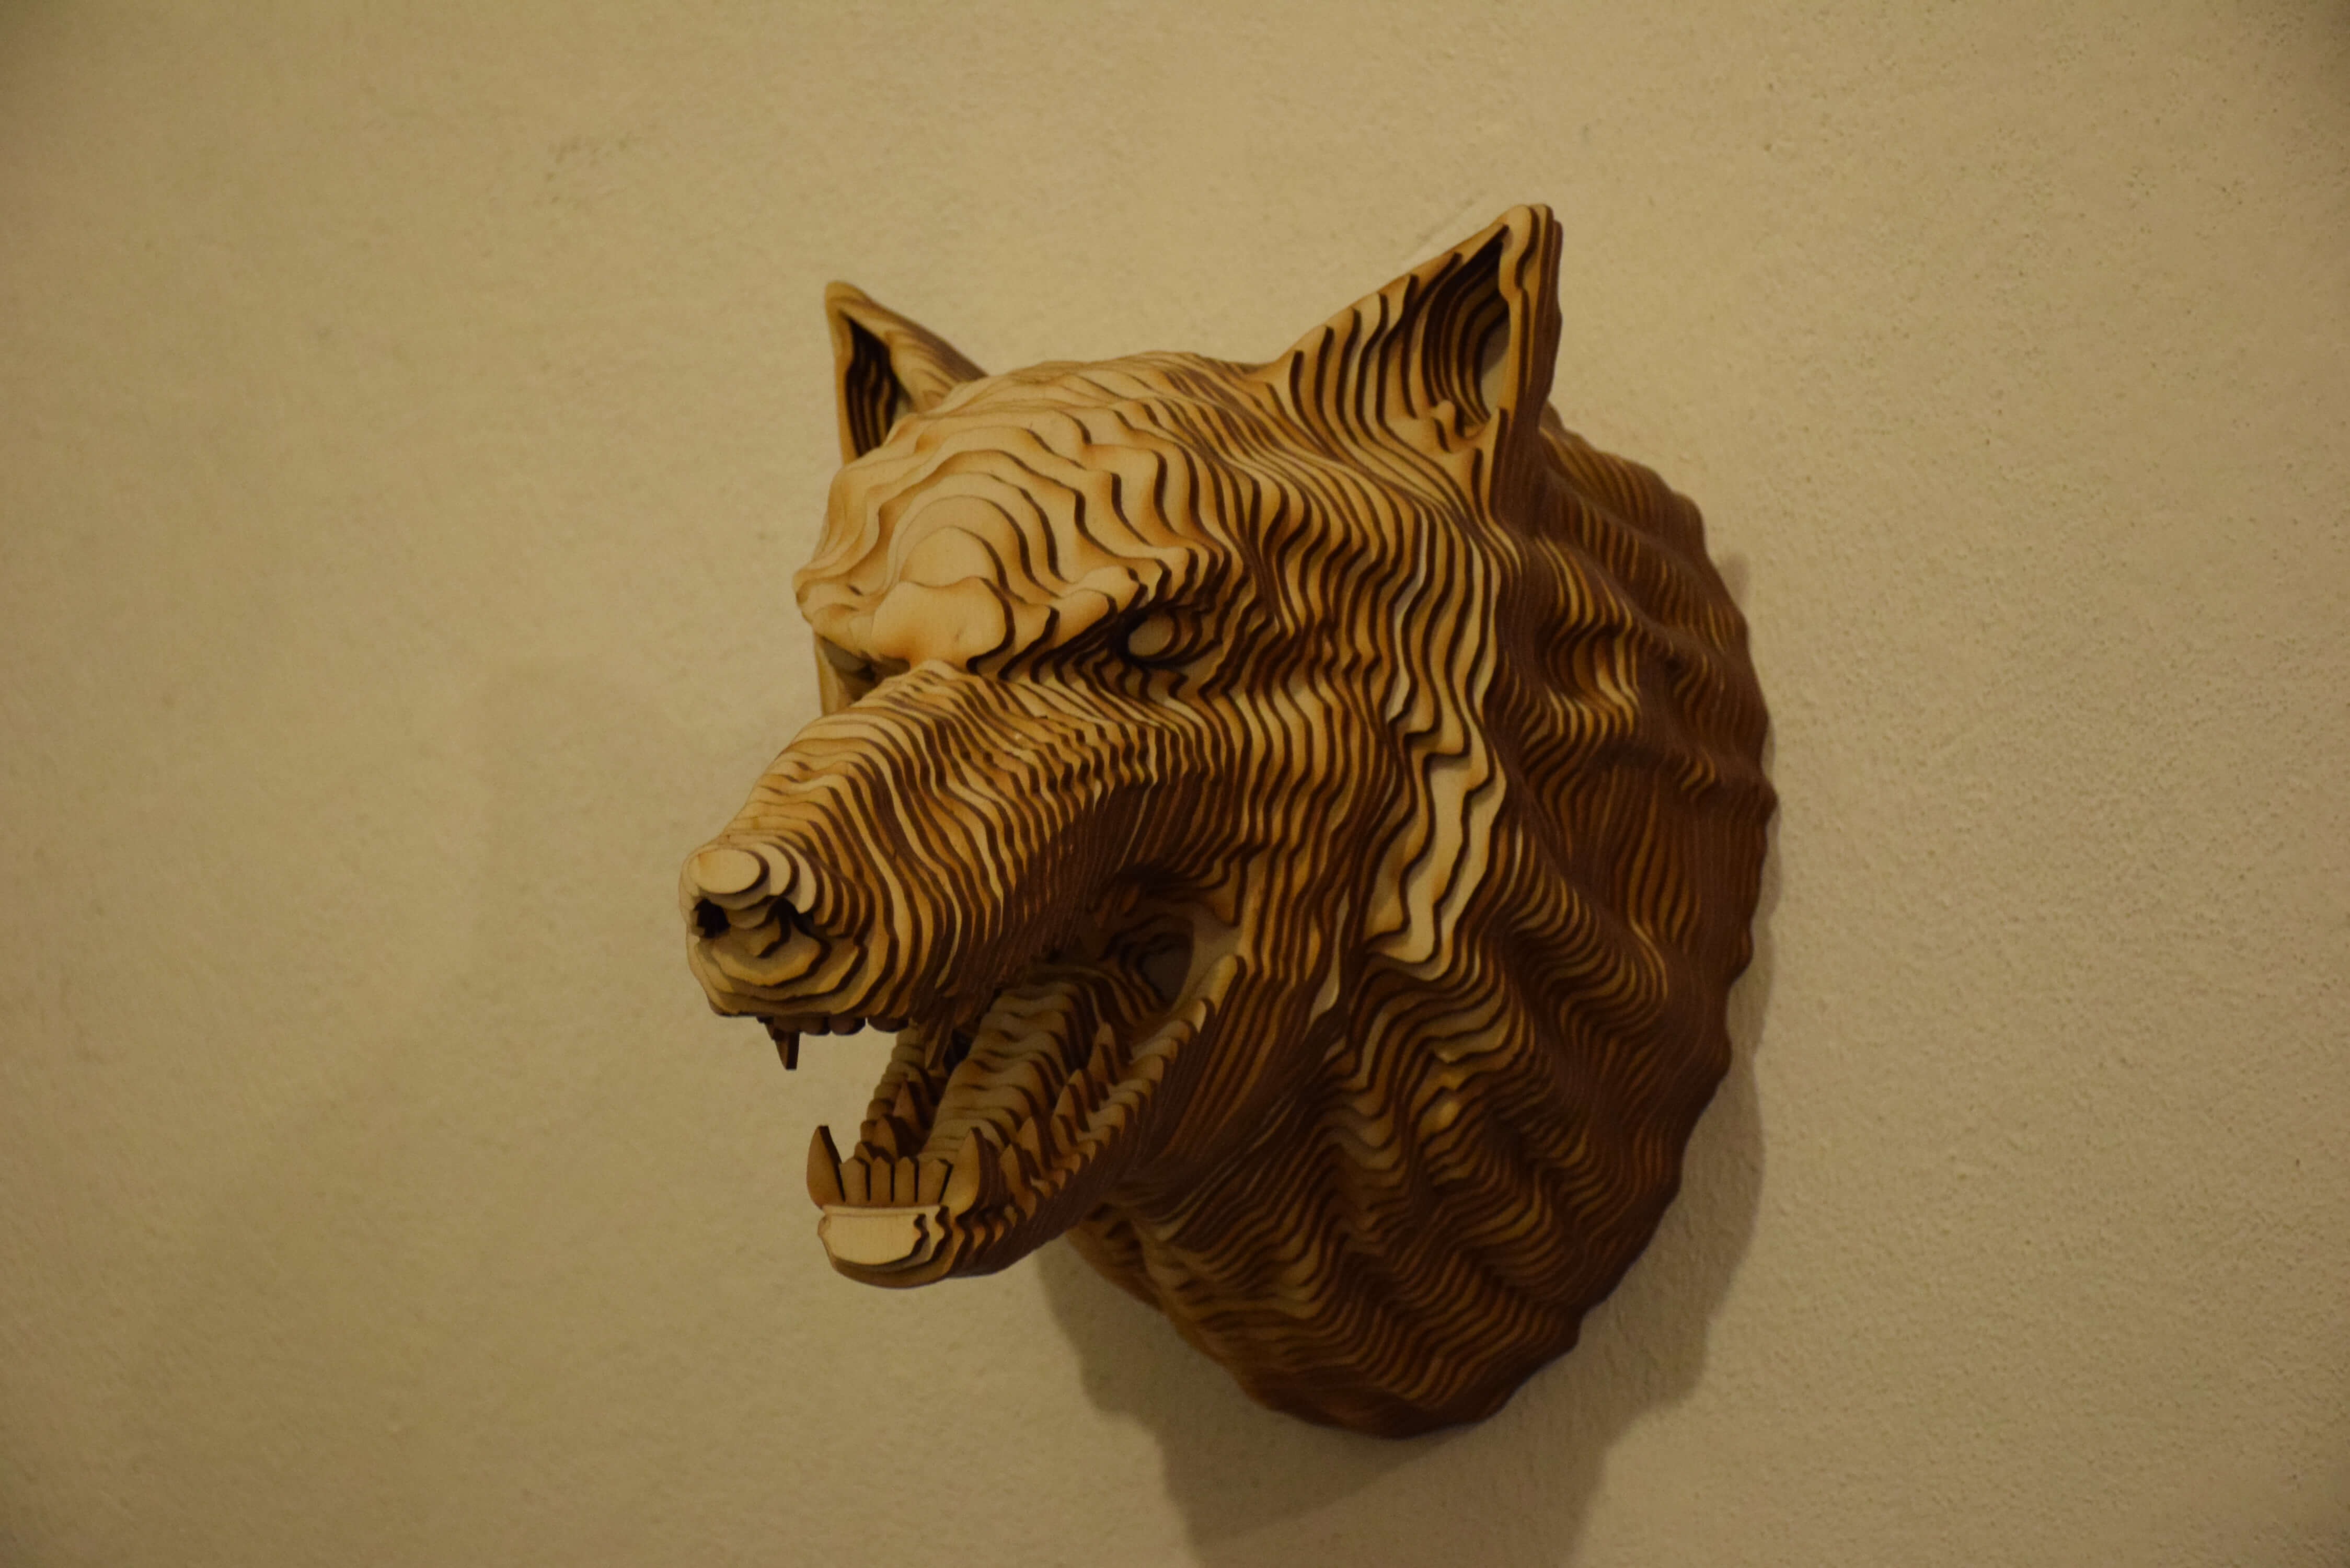
tree, wood, wall, cat, wolf, sculpture, art, sketch, drawing, tiger, animals, head, carving, living nature, contemporary art, cat like mammal